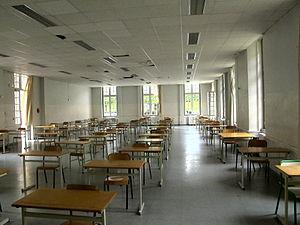
Salle d'examen du lycée militaire de Saint-Cyr.
Le lycée militaire de Saint-Cyr est l'un des six lycées de la Défense du ministère des Armées français, situé à Saint-Cyr-l'École. Les bâtiments du lycée ont un passé historique particulièrement riche : en effet, l’ont précédé la Maison royale de Saint-Louis, le Prytanée militaire et l'École spéciale militaire. Les devises du lycée sont « Plutôt mourir » et « La véritable école du commandement est donc la culture générale ».